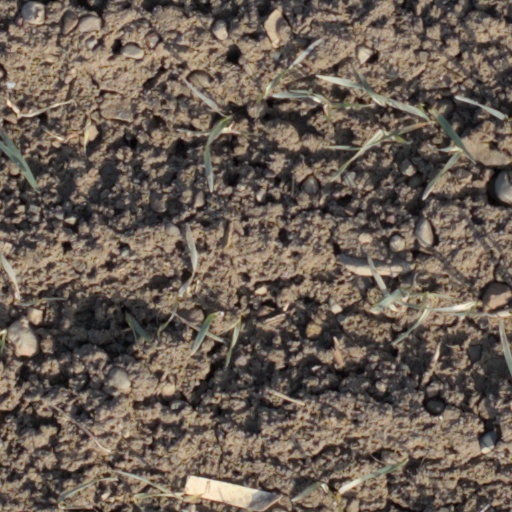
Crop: wheat